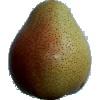
Label: pear_forelle